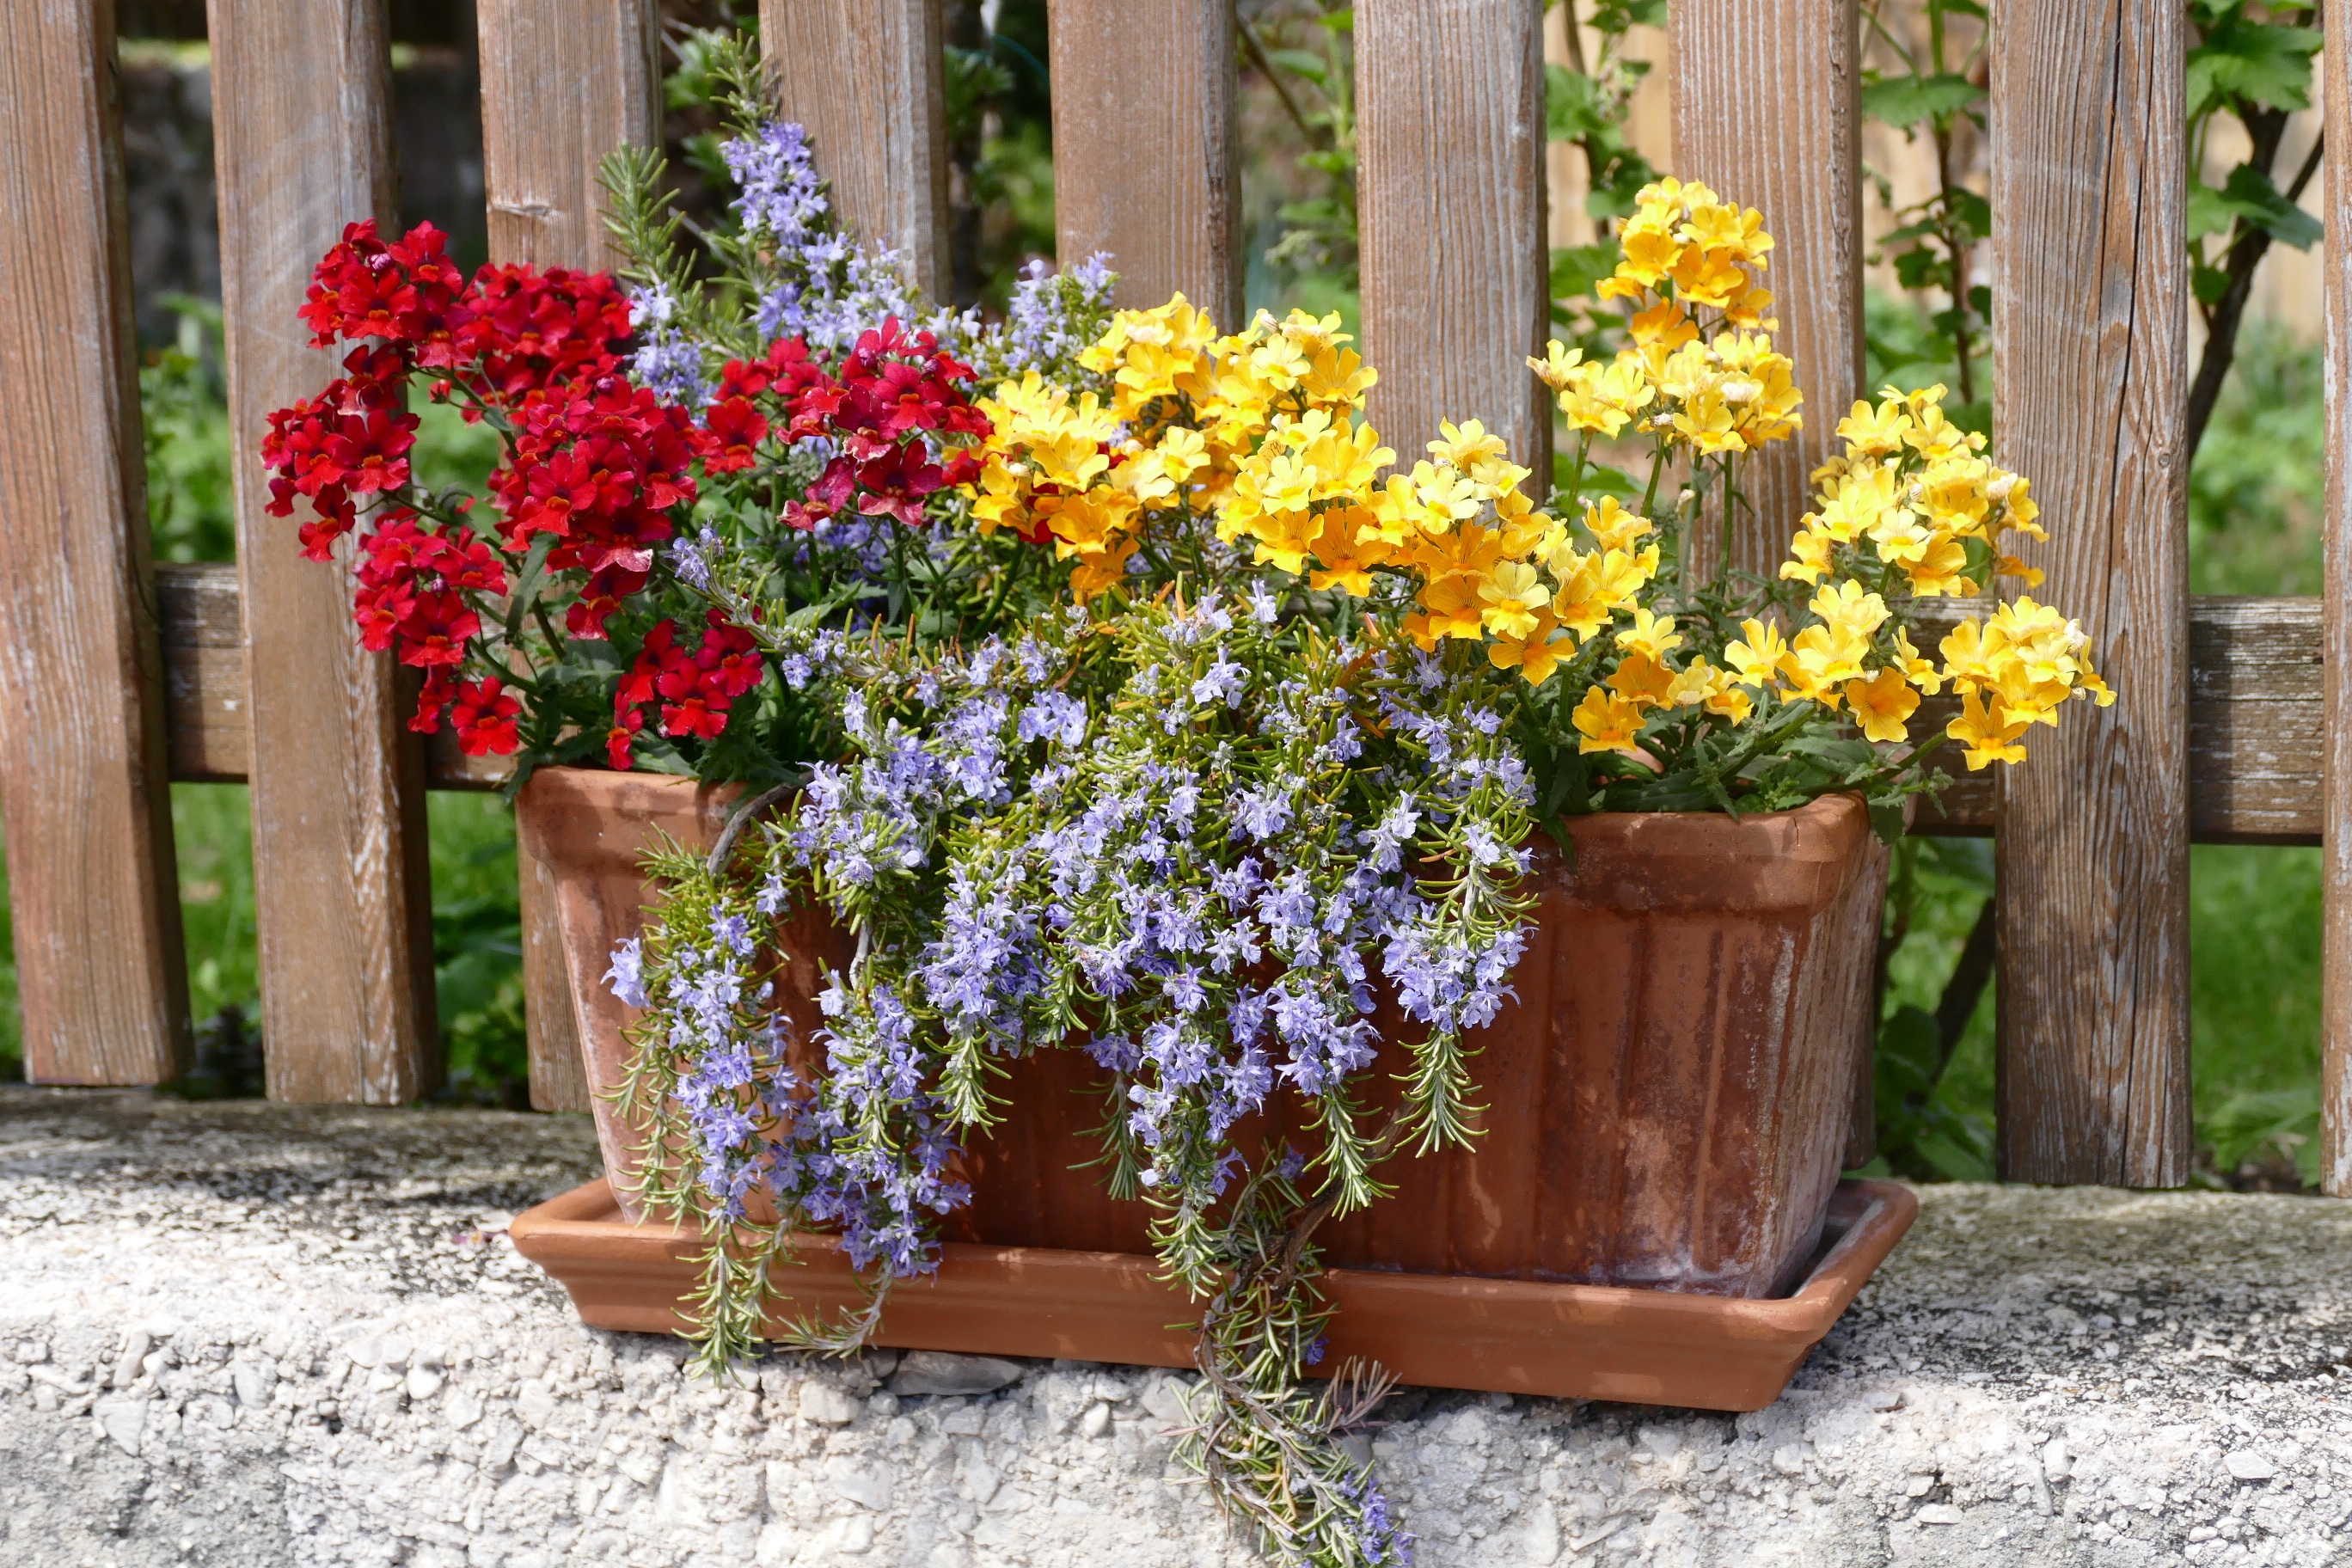
nature, plant, flower, balcony, decoration, spring, autumn, backyard, facade, garden, flora, flowers, shrub, flowerpot, yard, floristry, flowering plant, balcony plant, annual plant, land plant